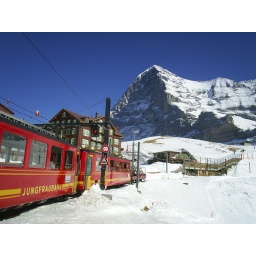
The Jungfraubahn mountain train at Kleine Scheidegg in front of the Eiger.